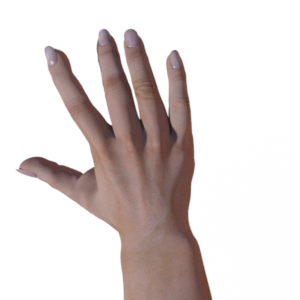
Label: paper